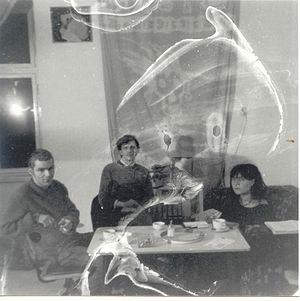
Die tödliche Doris était un groupe de musique berlinois des années 1980, fondé par des étudiants en art : Wolfgang Müller et Nikolaus Utermöhlen, et qui a été rejoint au bout de 3 mois d'existence par l'étudiante en art Chris Dreier. Le groupe de musique a été actif dans plusieurs domaines durant son existence, jusqu'à sa dissolution officielle en 1987 : Art, photographie, cinéma, vidéo, performances artistiques et littérature.